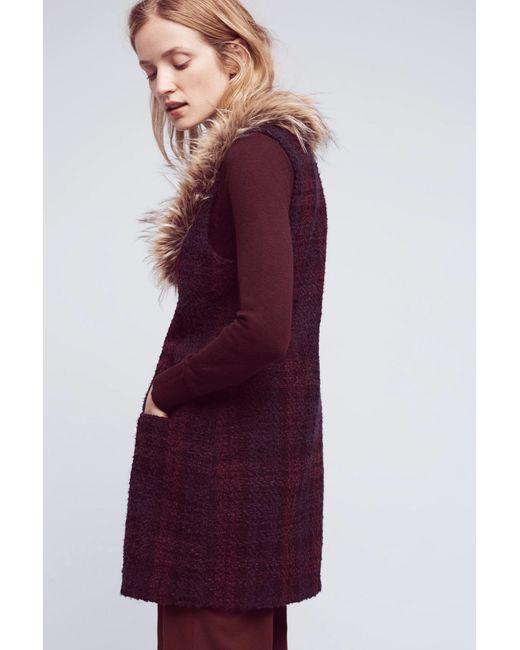
Ärmelloser Mantel aus burgunderfarbener Wolle mit Karomuster und Kunstpelzausschnitt